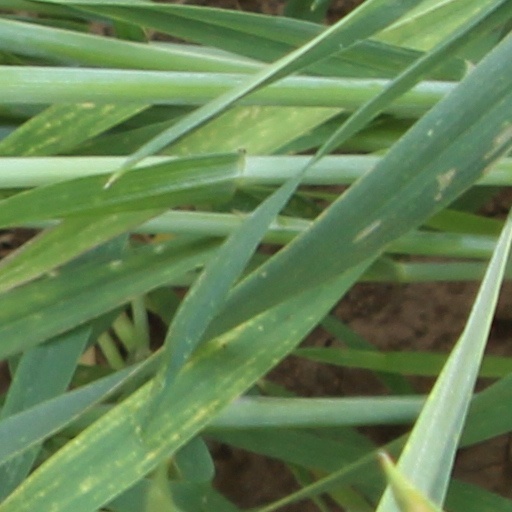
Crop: wheat